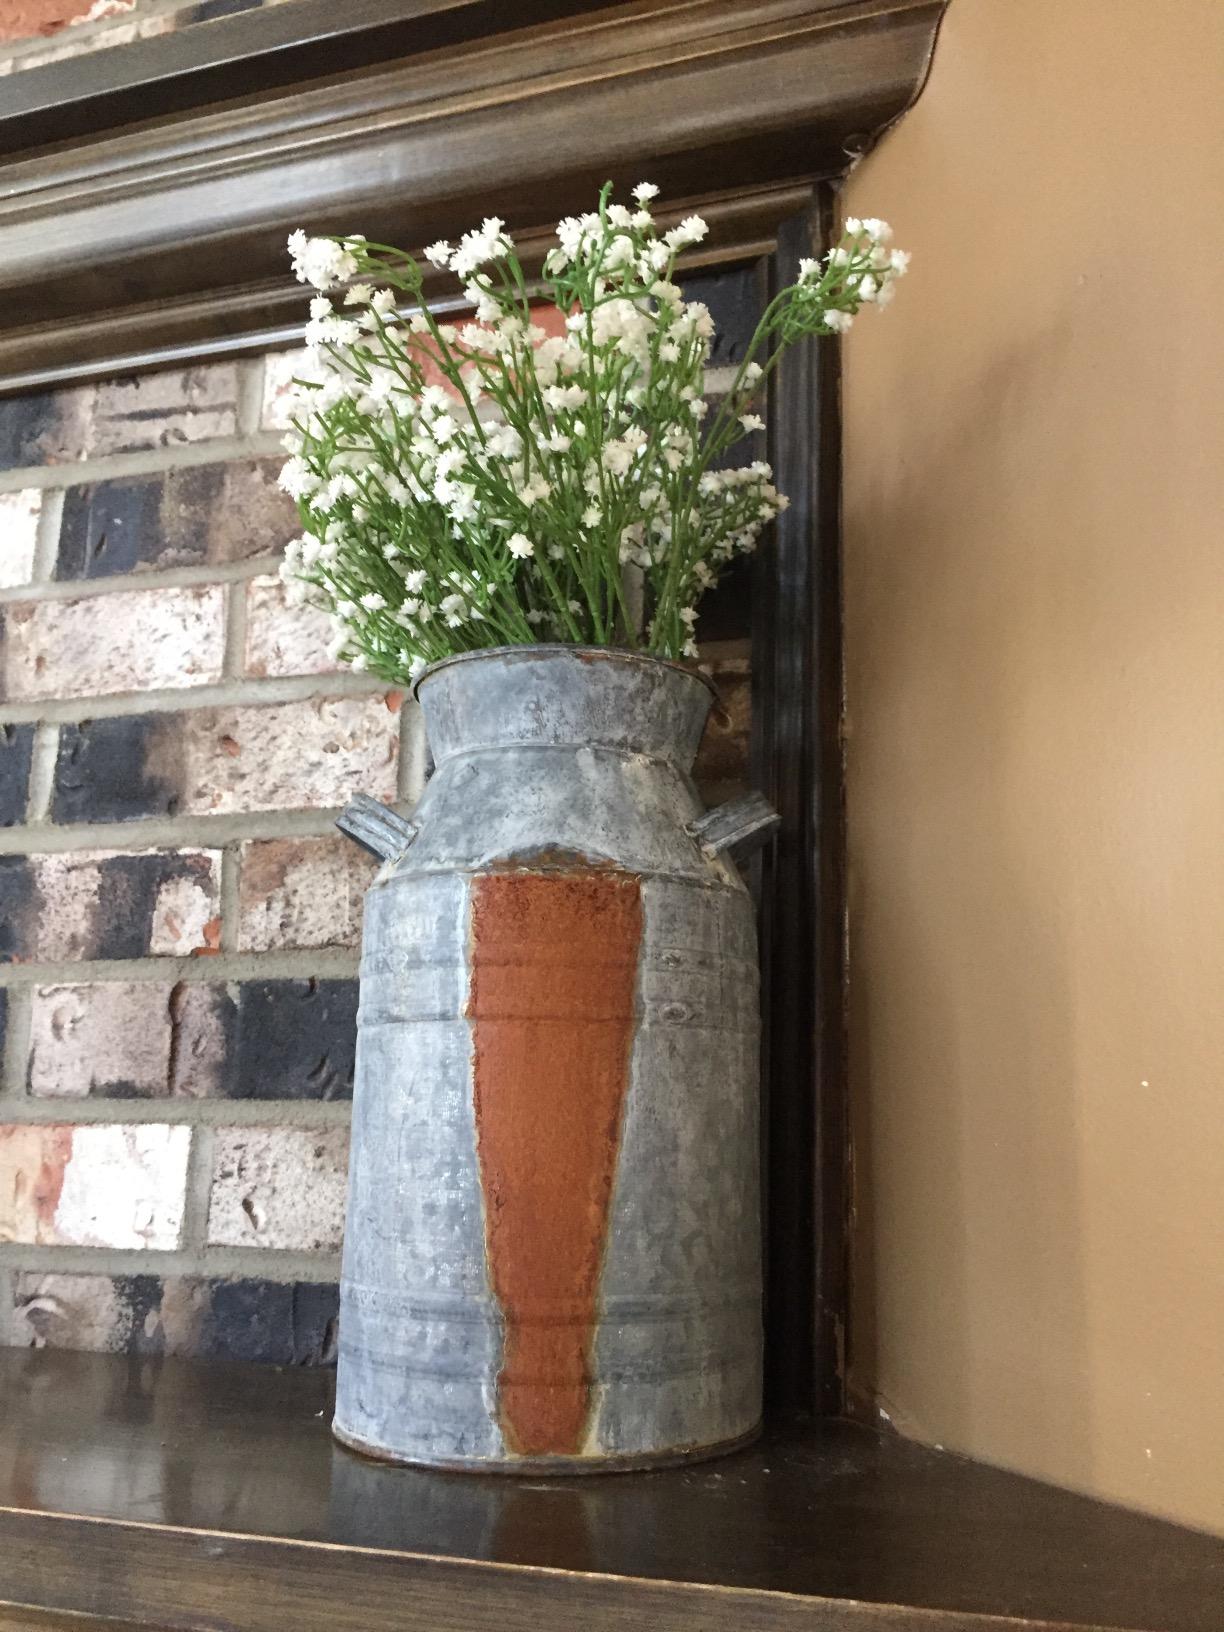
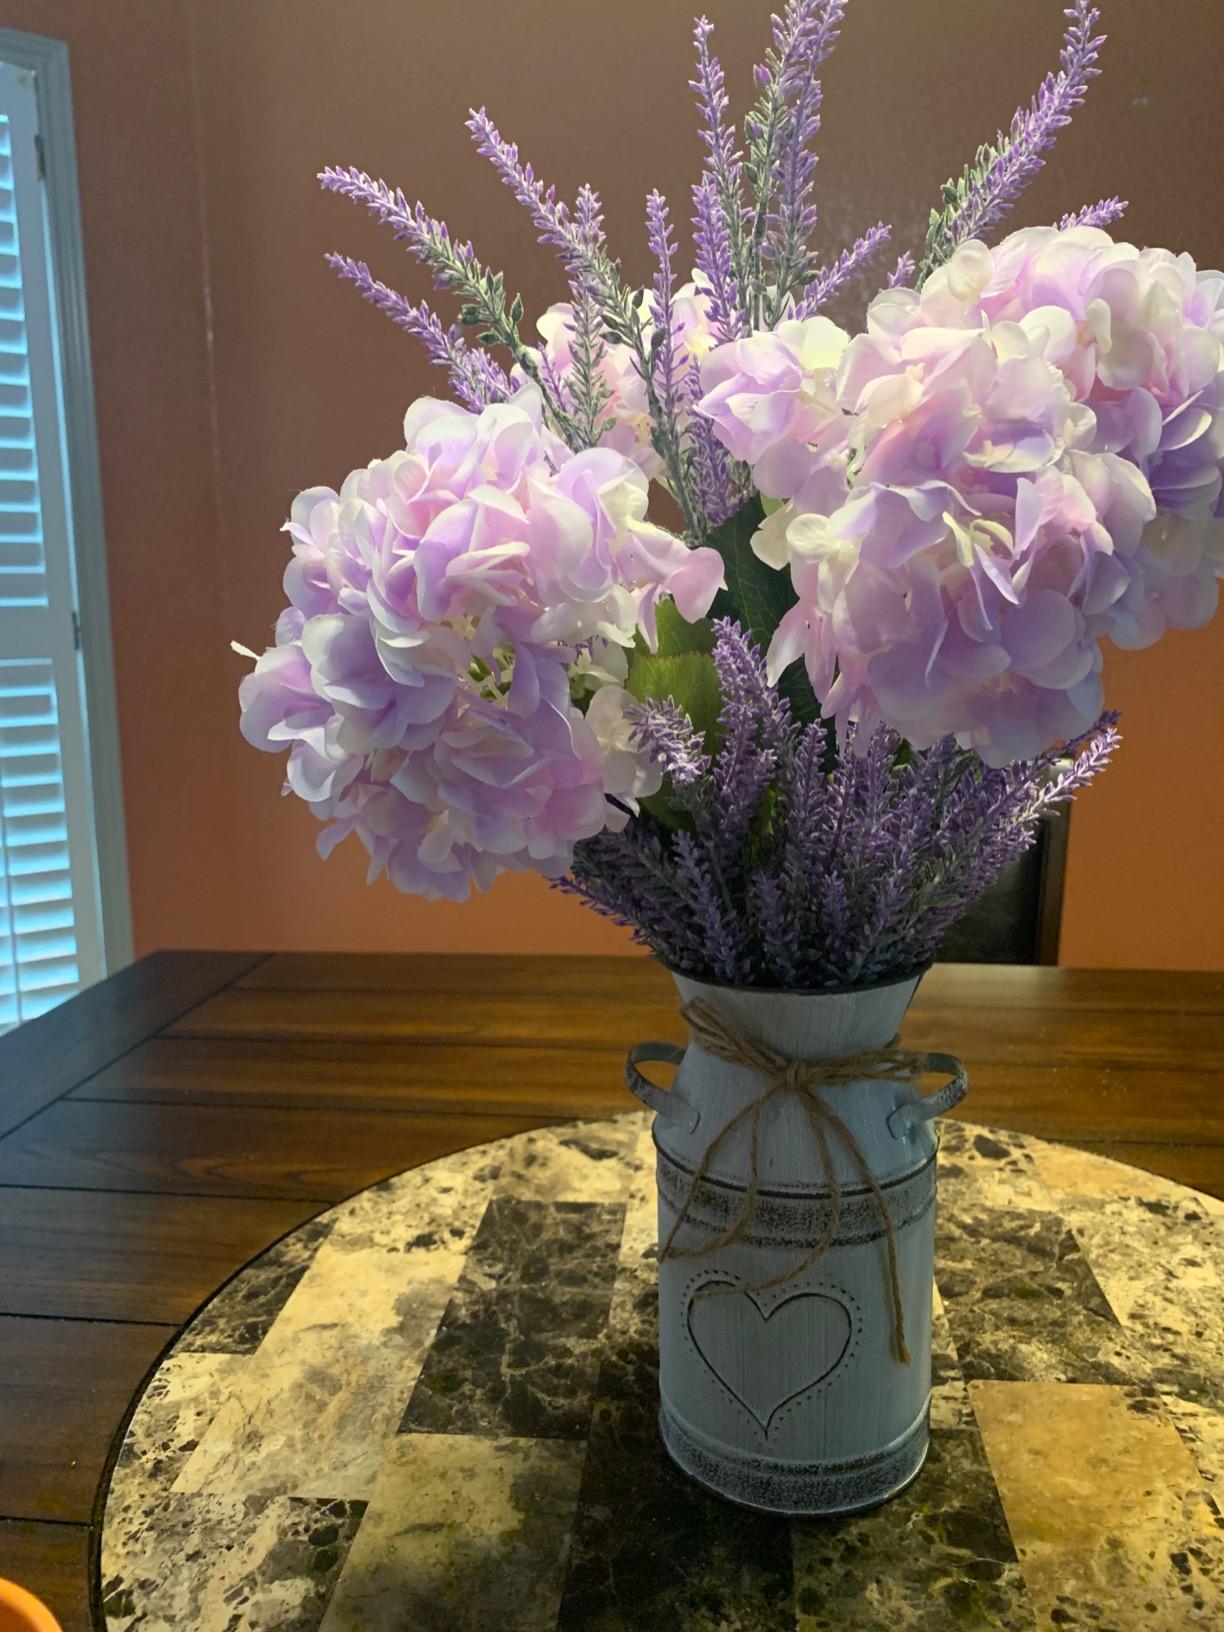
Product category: vase
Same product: no